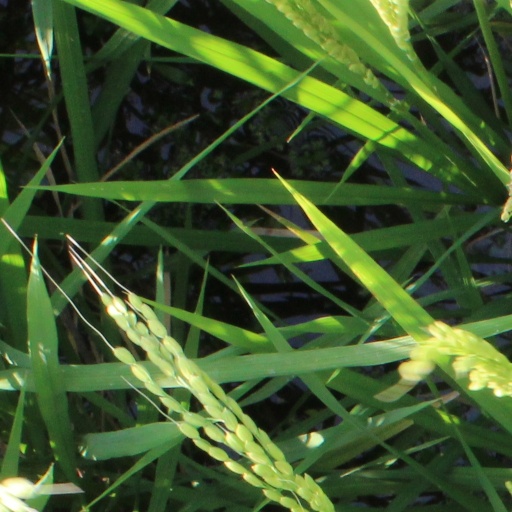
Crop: rice